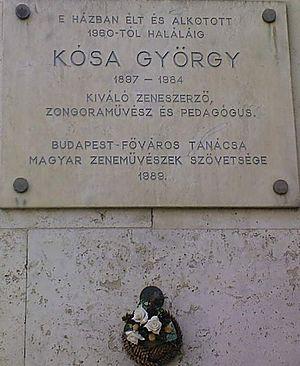
György Kósa est un compositeur et pianiste hongrois, né à Budapest le 24 avril 1897 et décédé dans la même ville le 16 août 1984, à l'âge de 87 ans.